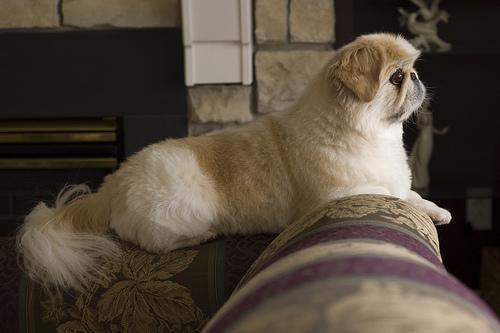
Pekinese